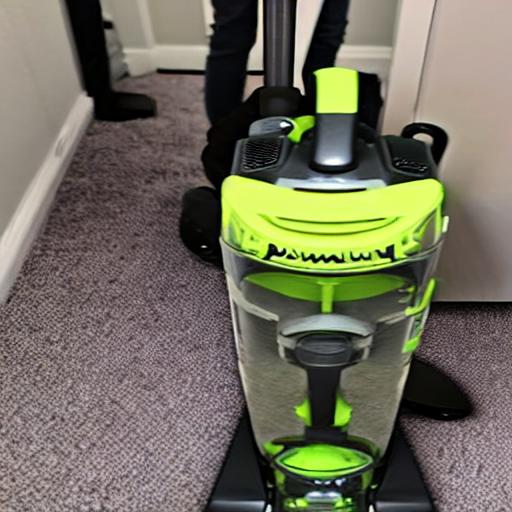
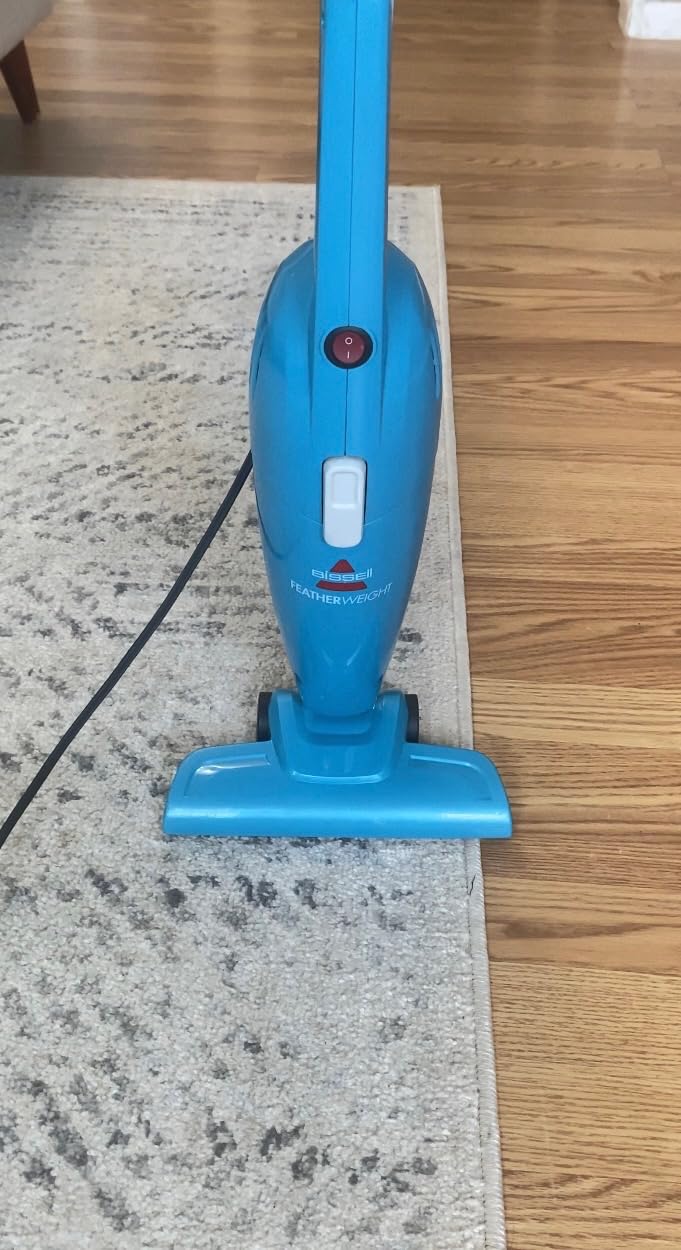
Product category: items_vacuum
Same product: no